Drink can

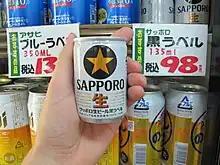
A small 135 ml beer can in Japan

In Japan, the most common sizes are 350 ml and 500 ml, while larger and smaller cans are also sold.